Surgical treatment of ingrown toenails

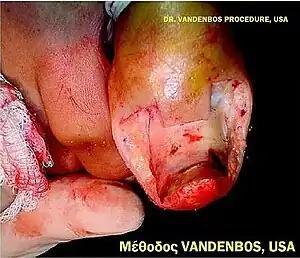
Surgical procedures for nail disorders

Surgical treatments of ingrown toenails include a number of different options. If conservative treatment of a minor ingrown toenail does not succeed or if the ingrown toenail is severe, surgical management by a podiatrist is recommended. The initial surgical approach is typically a partial avulsion of the nail plate known as a wedge resection or a complete removal of the toenail. If the ingrown toenail recurs despite this treatment, destruction of the germinal matrix with phenol is recommended. As an alternative, one may use 10% sodium hydroxide which is less toxic or trichloroacetic acid which may give faster healing time. Antibiotics are not needed if surgery is performed.